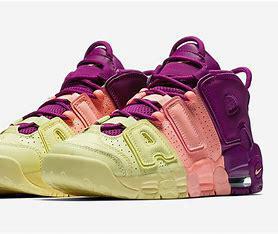
Brand: Nike
Model: Air More Uptempo